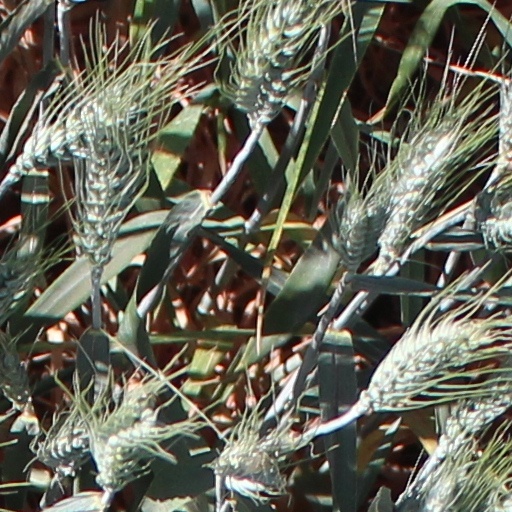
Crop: wheat